Sirghitmish

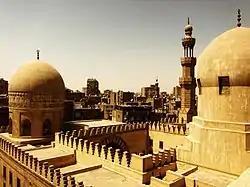
The Madrasa of Sirghitmish in Cairo, built in 1356

Sirghitmish studied the Arabic language and was well-versed in the Qur'an and calligraphy. He also studied Islamic jurisprudence, and favored the Hanafi "madhab" (school of thought) of Sunni Islam. Nonetheless, he valued the work of non-Hanafi scholars as well, and showed particular favoritism to the Persian members of the "ulama" (Muslim scholarly establishment). Persian culture influenced his architectural and cultural patronage.